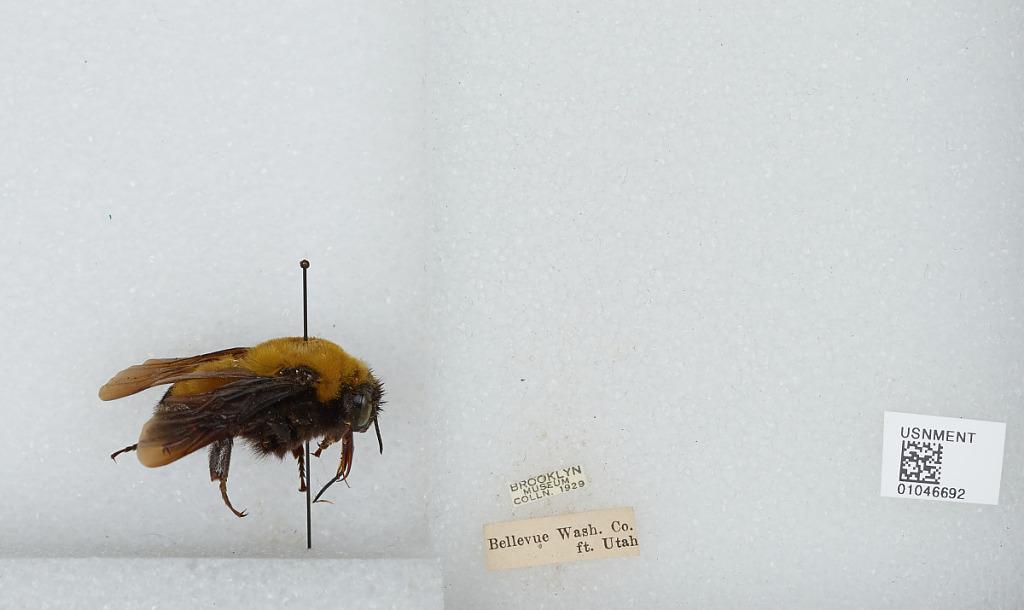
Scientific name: Bombus sp.
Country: United States
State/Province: Utah
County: Washington
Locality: Bellevue
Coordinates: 37.3408, -113.274